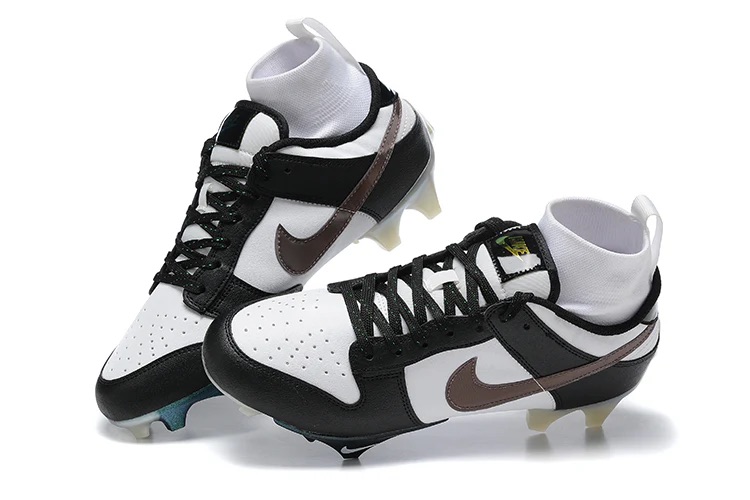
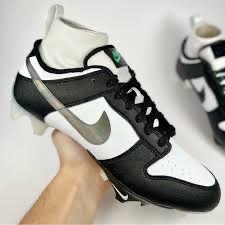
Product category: misc
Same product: yes